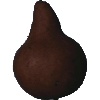
Label: pear_kaiser